Governor-General of Papua New Guinea

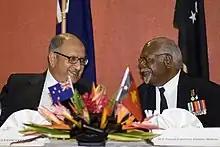
Governor-General Sir Paulias Matane (right) hosting New Zealand Governor-General Sir Anand Satyanand at a State Dinner at Government House, 2009

Papua New Guinea shares the person of the sovereign equally with 14 other countries in the Commonwealth of Nations. As the sovereign works and resides outside of Papua New Guinea's borders, the governor-general's primary task is to perform the monarch's constitutional duties on his or her behalf. As such, the governor-general carries out his or her functions in the government of Papua New Guinea on behalf and in the name of the Sovereign.